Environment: real
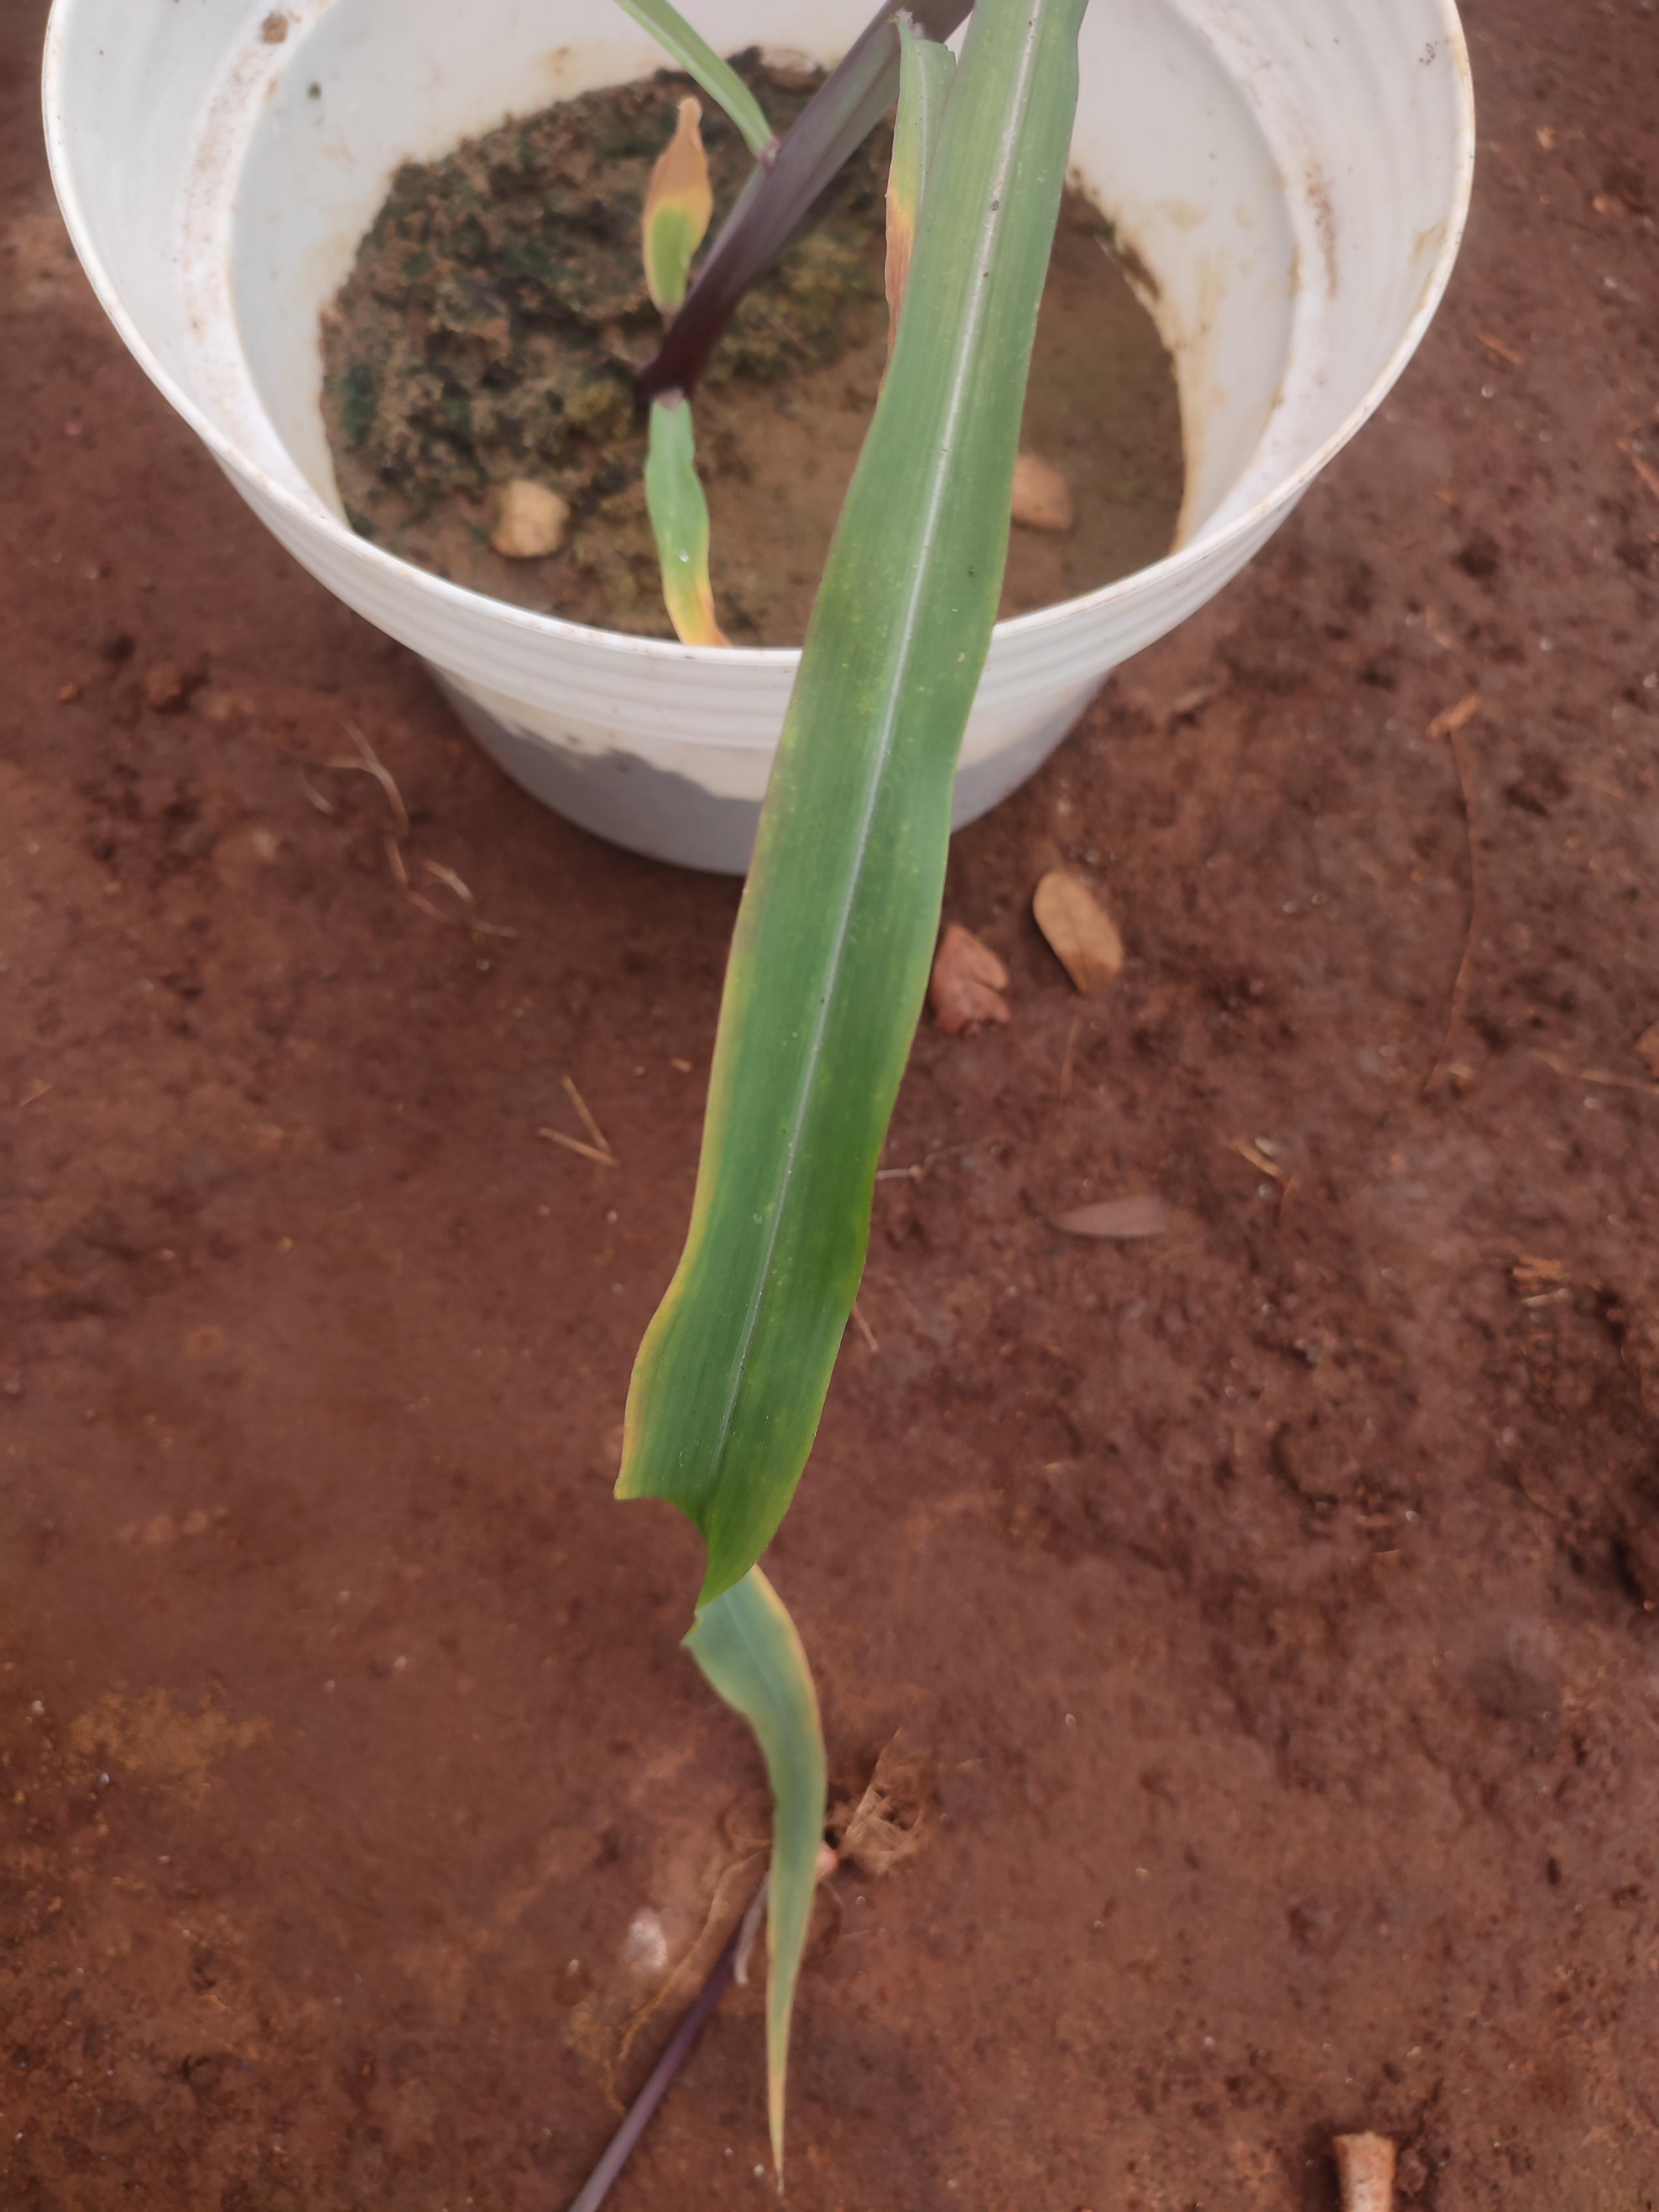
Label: potassium_deficiency